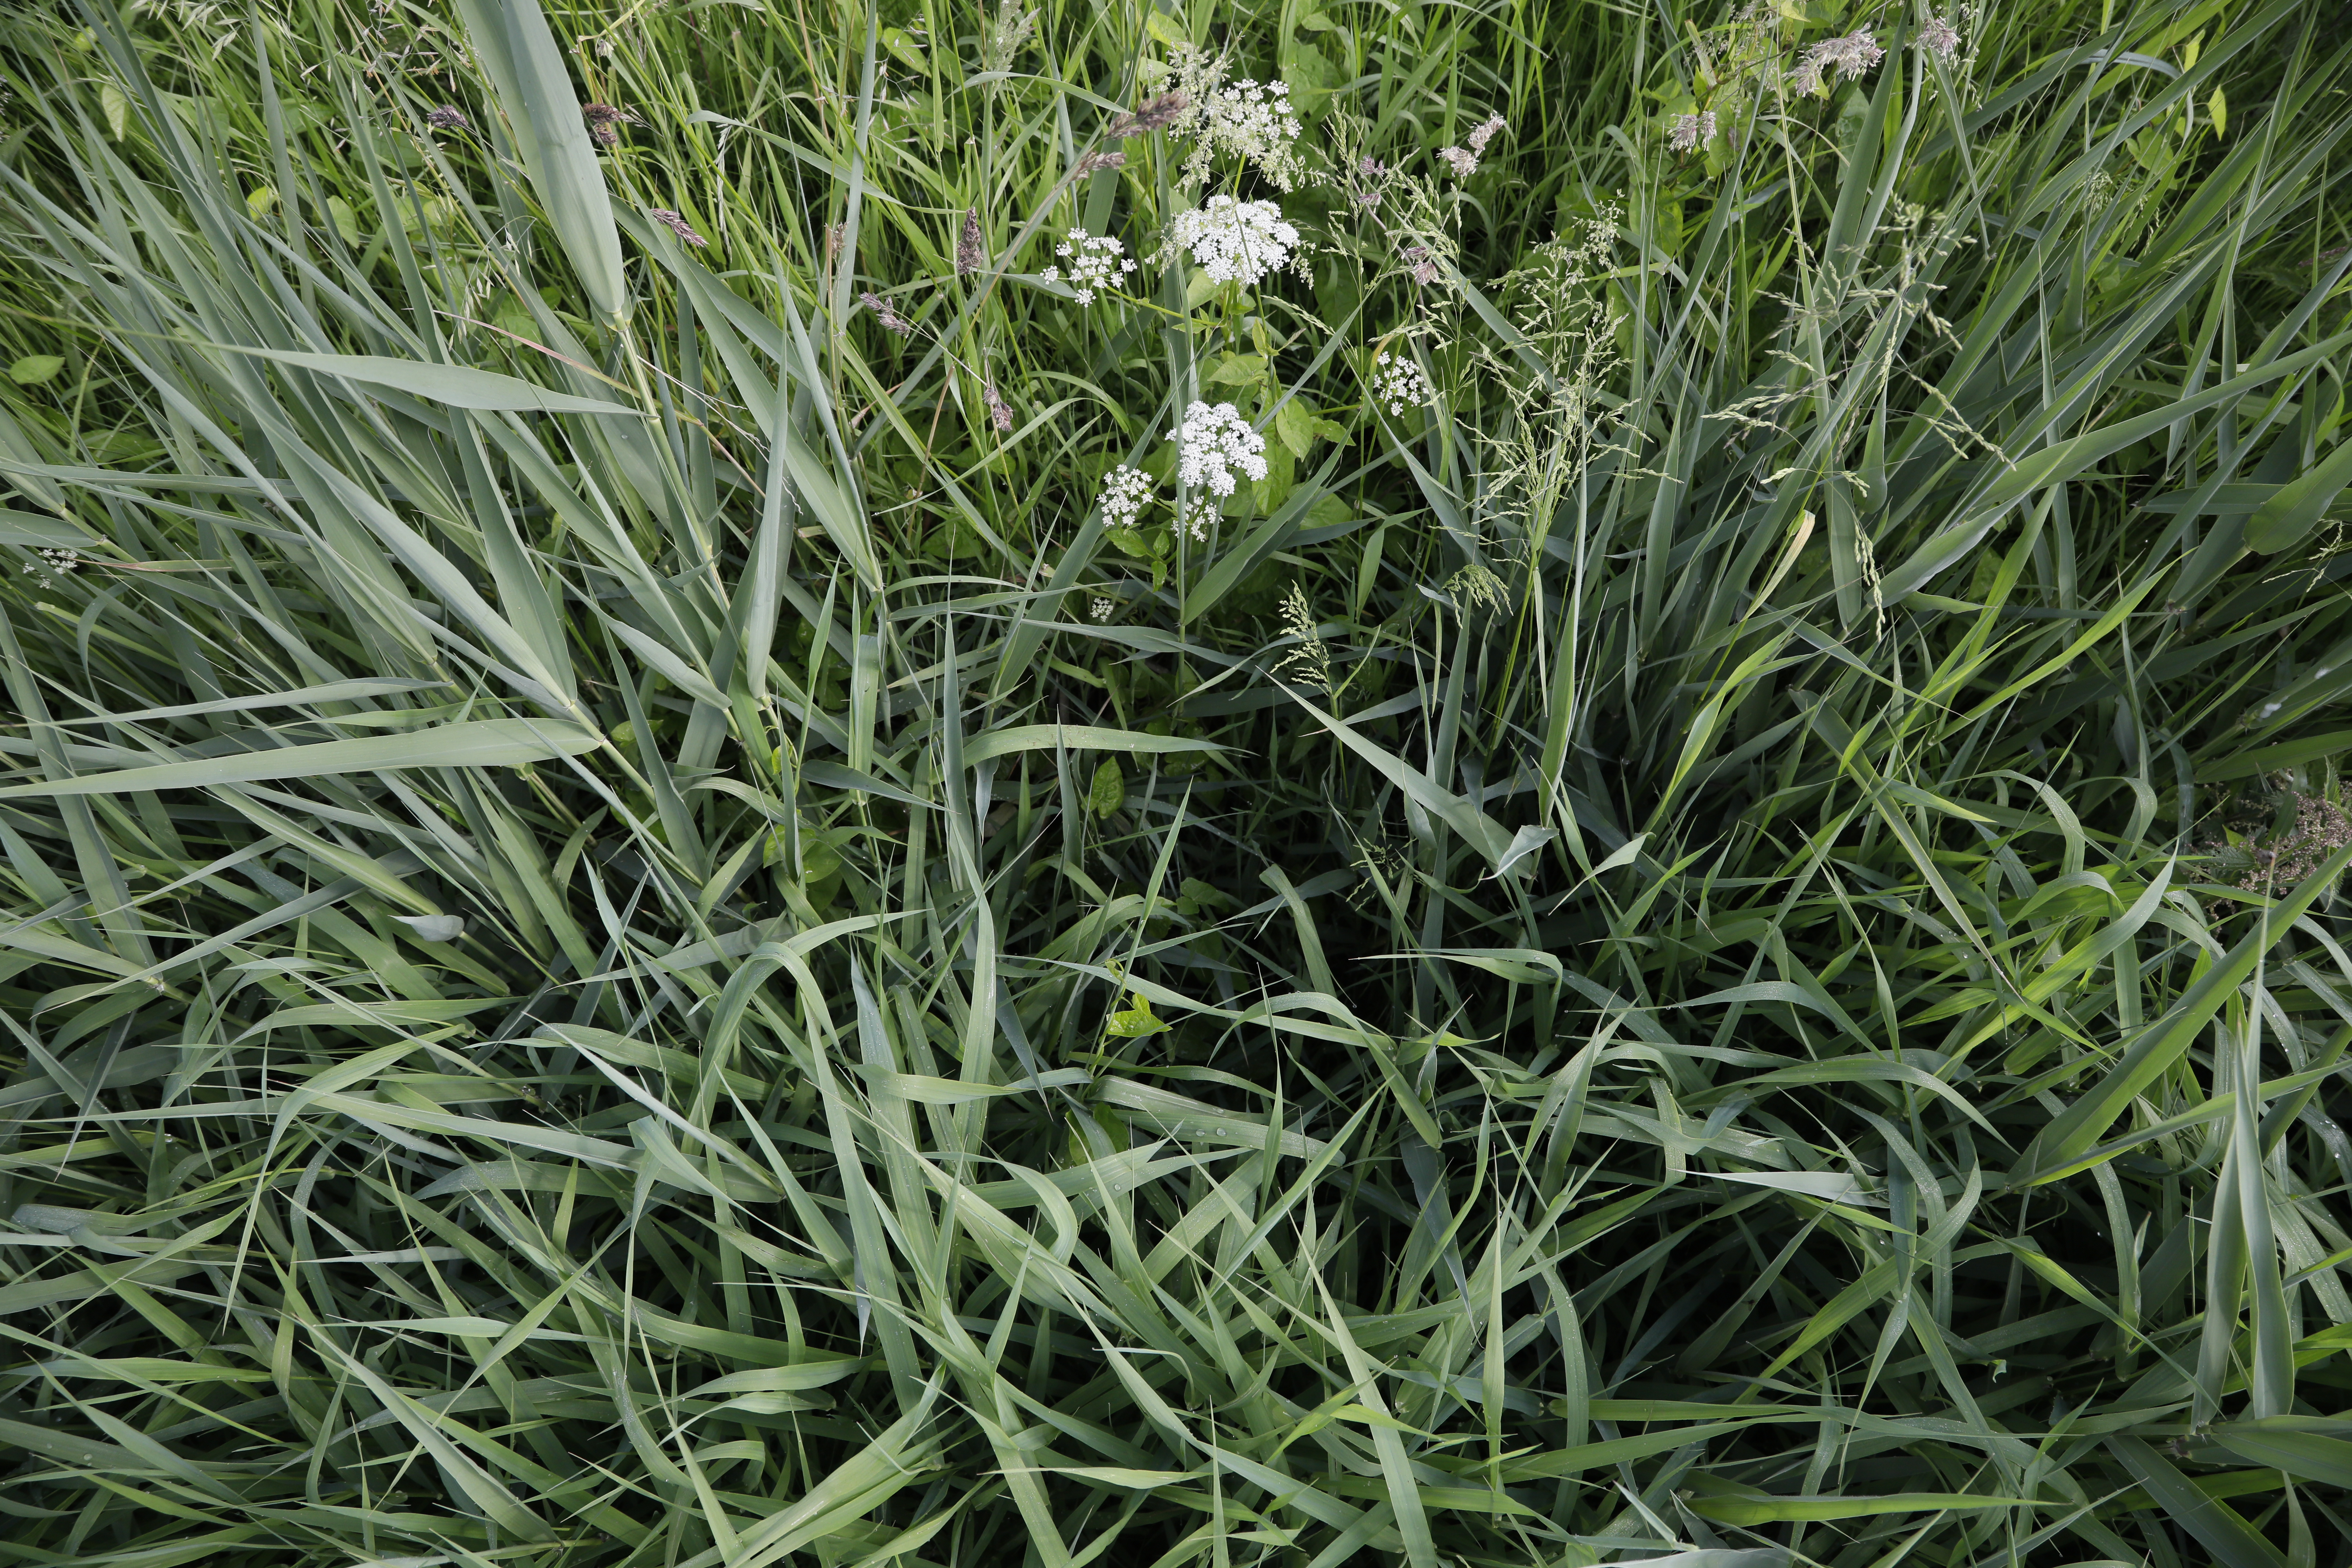
Plant species: Aegopodium podagraria